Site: brandenburg
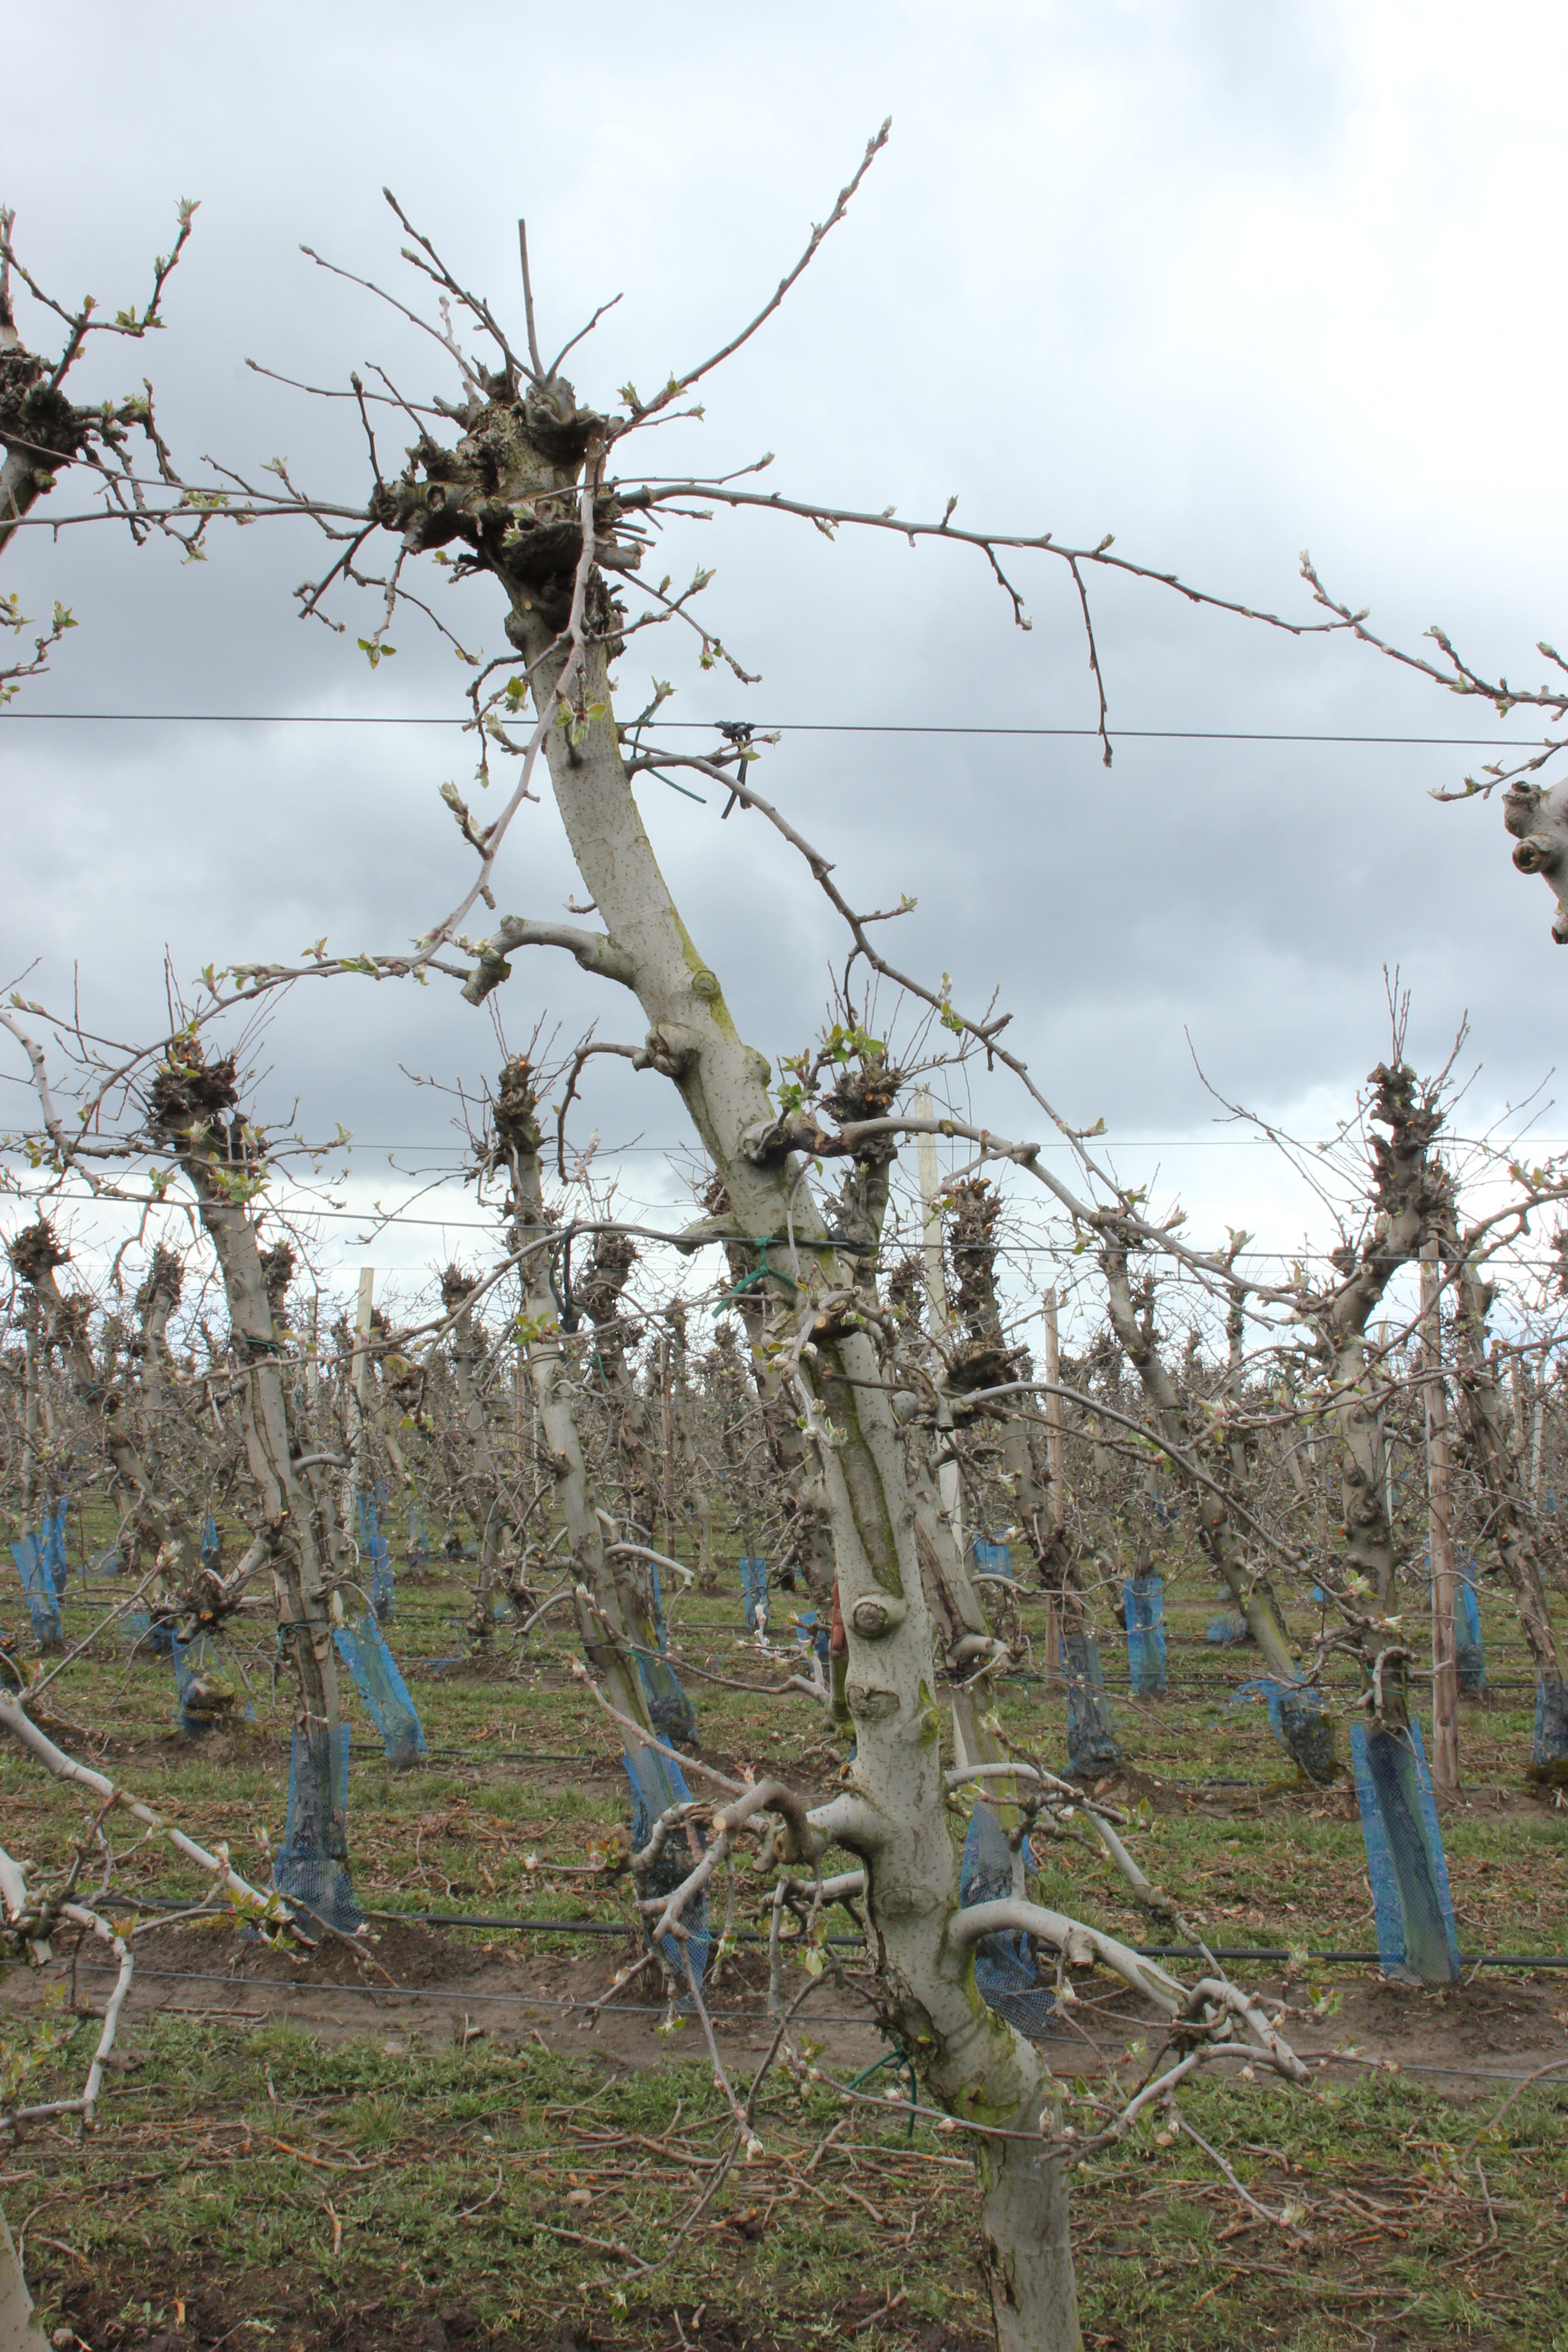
Growth stage (BBCH 55): Inflorescence emergence